L'Oréal-UNESCO For Women in Science Awards

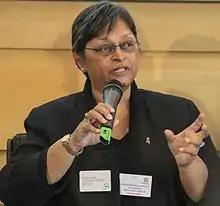
Quarraisha Abdool Karim was the 2016 Laureate for Africa and the Arab States

On the 25th anniversary of the award (2023), a special tribute was given to three researchers in exile, who were or had been forced to interrupt their scientific career in their home country and have pursued their career abroad. A financial reward and a medal of honor was awarded to Mursal Dawodi (artificial intelligence) from Afghanistan, Ann Al Sawoor (mathematics) from Iraq, and Marycelin Baba (molecular biology) from Nigeria.